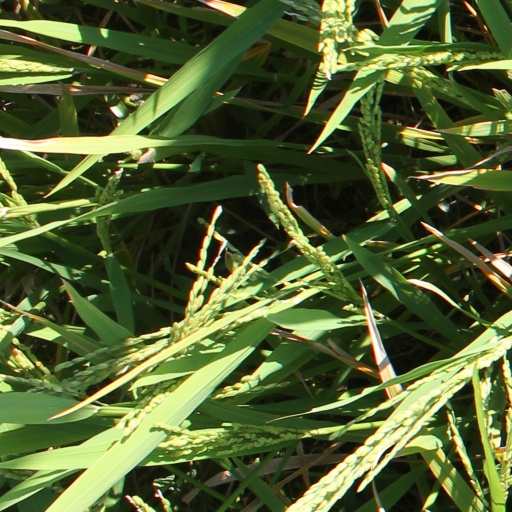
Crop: rice